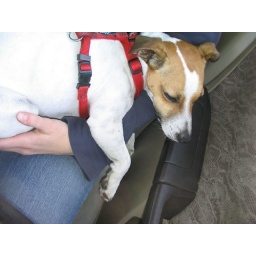
Malcolm sleeping on my lap in the car